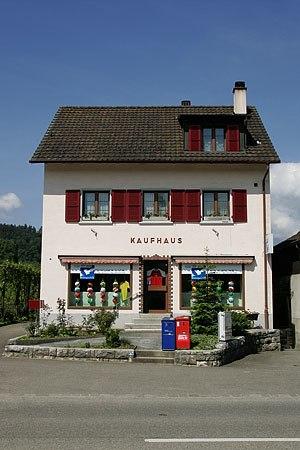
Épicerie de Wahlen